Music of Athens, Georgia

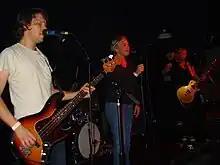
Oh-OK performing in 2007. From left to right: bassist Scott Rowe, drummer Chad Williams (obscured except for his hands), singer Linda Hopper, and guitarist and backing vocalist Ruthie Morris

Other major music venues in the city include the Georgia Theatre, a converted cinema at 215 North Lumpkin Street which hosted both local and touring performers. The theater burned down in 2009, but was remodeled and reopened two years later. Other venues include the Caledonia Lounge, the historic Foundry Music Venue (which was originally built in 1850 as an iron foundry), and the UGA Performing Arts Center, home to the Ramsey Concert Hall and the Hugh Hodgson Concert Hall. Monroe Morton's Morton Theatre, at 195 West Washington Street, became a major part of the city's African American community in the early twentieth century; it claims to be the only theater from that era remaining in operation.